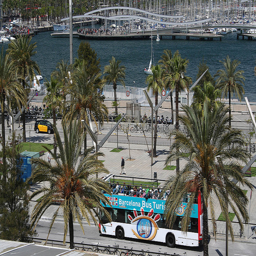
A double decker bus driving down a street with palm trees
Double deck tour bus on the highway passing the harbor
a white blue double decker bus people water and boats
a bus driving down a street with tall trees.
Palm trees line the road as a bus passes by.